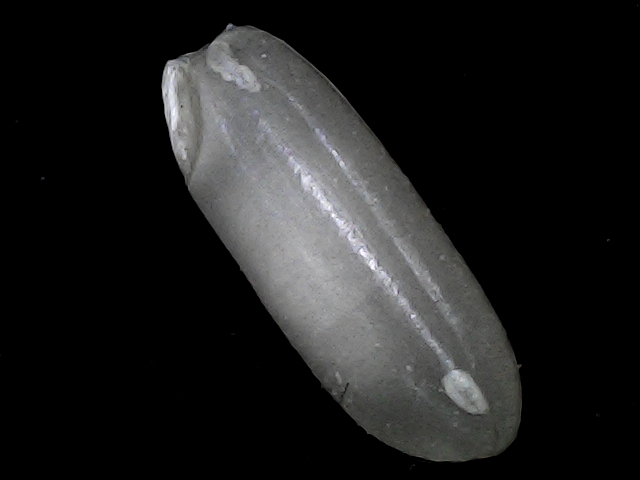
Rice variety: BRRI74